Political System of the Restoration (Spain)

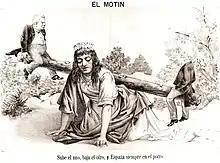
Cartoon by "El Motín" showing Cánovas and Sagasta swinging on a tree trunk placed on the back of an allegory of Spain.

Unlike the Moderate Party, which sought a return to the situation before 1868, Cánovas was convinced that to avoid another failure, the monarchy had to be open to all liberal political sensibilities without being tied to a single party, as had been the case with the Moderates during Isabella II’s reign. For Cánovas, the limits of the political forces that should be excluded from the new monarchy were marked on the right by Carlism and the left by Republicanism: